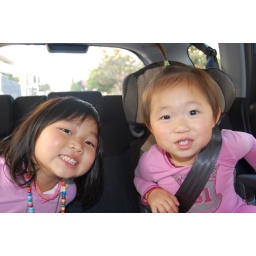
mb &amp;amp; cat in the car